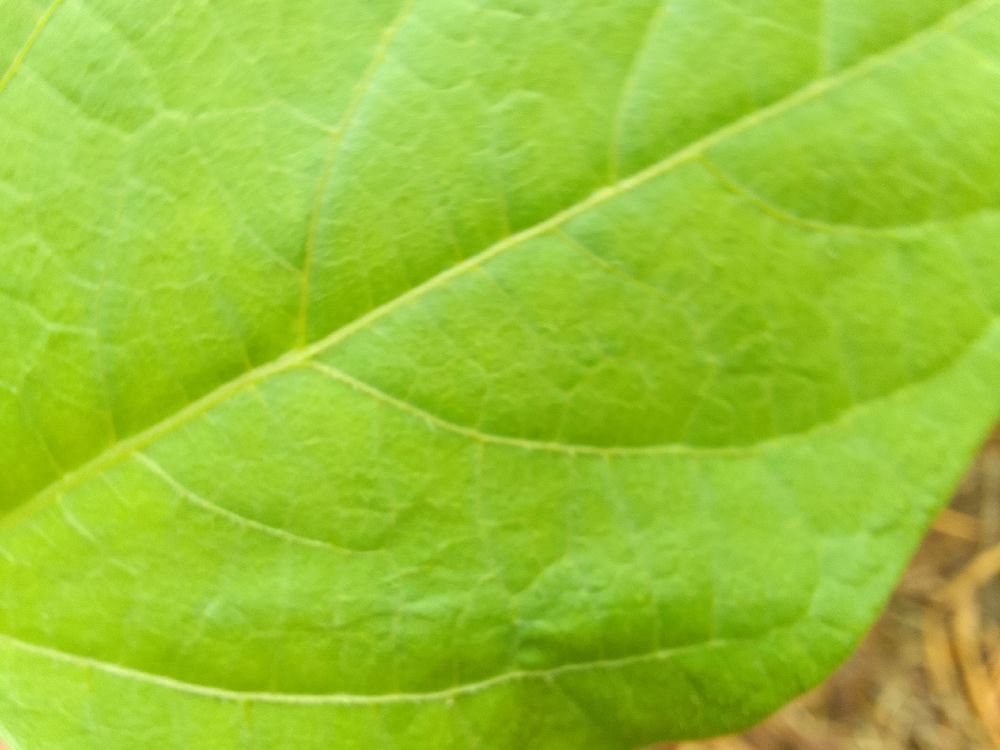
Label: healthy